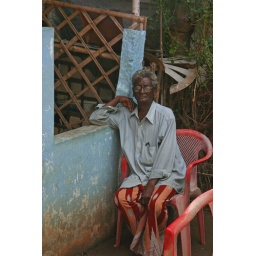
A man waits in a red chair while a small child is shaving his head as a religious ceremony.